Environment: real
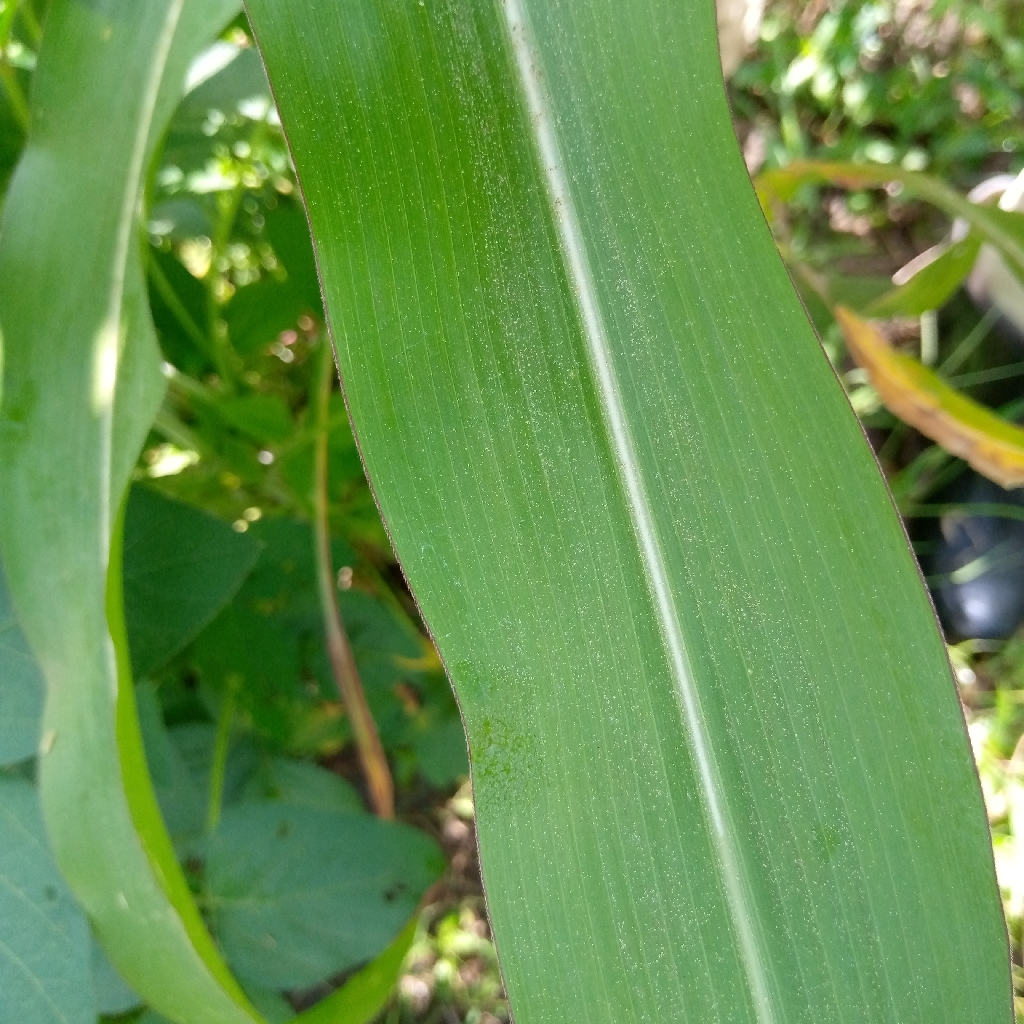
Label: healthy